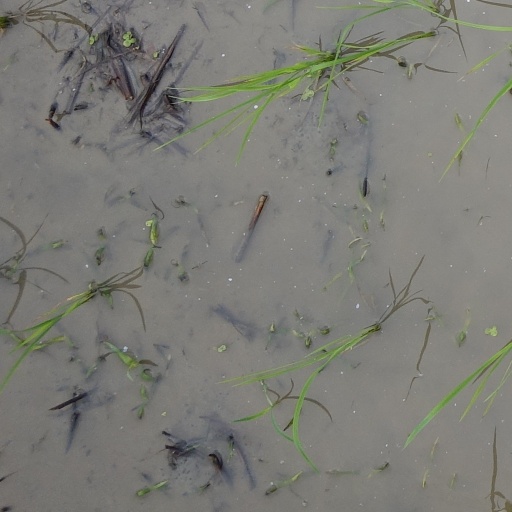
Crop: rice